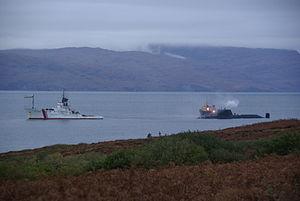
Cet article traite des principaux accidents et incidents ayant impliqué des sous-marins depuis l’an 2000.